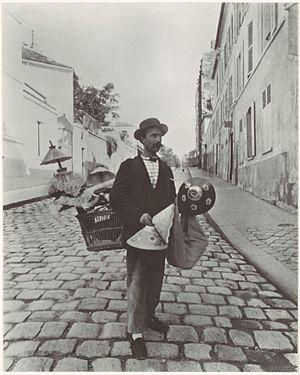
Marchand d'abat-jour, rue Lepic, Paris
La rue Lepic est une voie située dans le quartier des Grandes-Carrières du 18ᵉ arrondissement de Paris. C'est l'une des rues les plus renommées de la butte Montmartre, représentée par de nombreux peintres, notamment Maurice Utrillo.